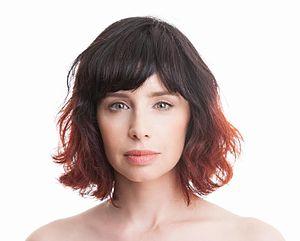
Aya Korem est une chanteuse israélienne, auteur, compositeur et interprète de musique pop/rock.